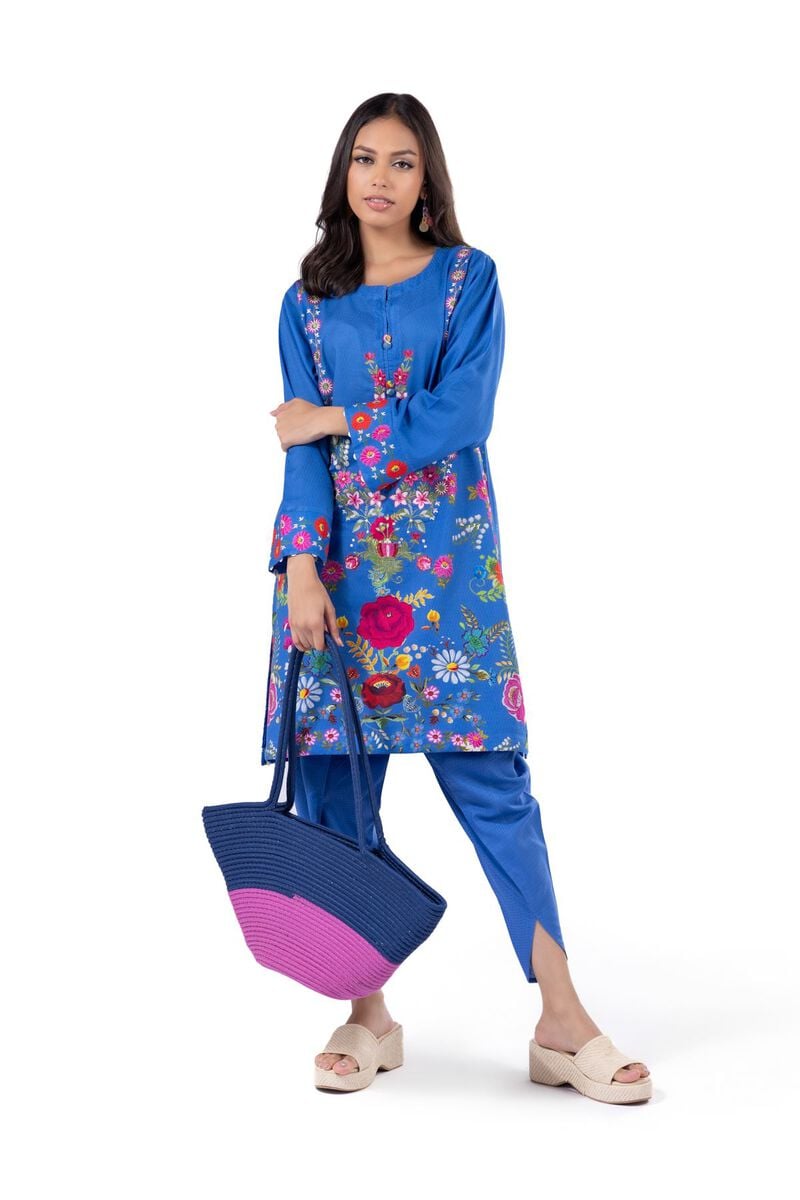
blue multi kameez pants